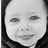
Emotion: happy